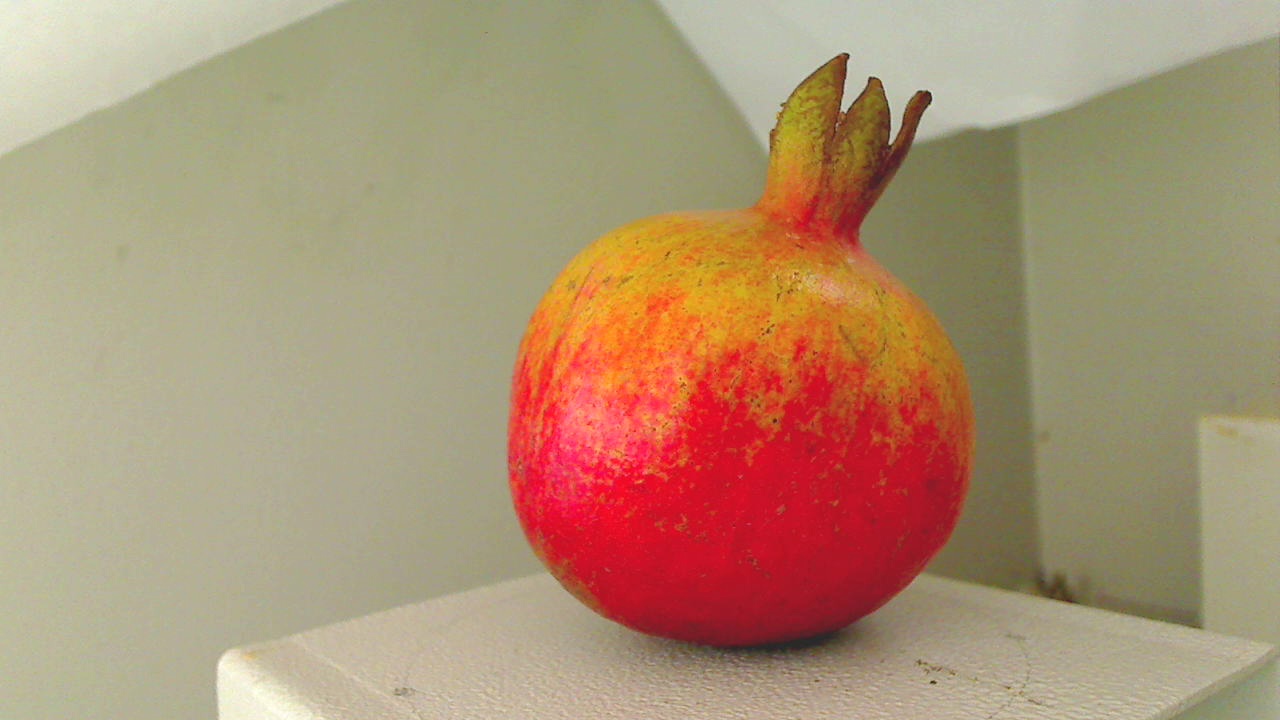
Grade: grade-3
Quality: quality-1